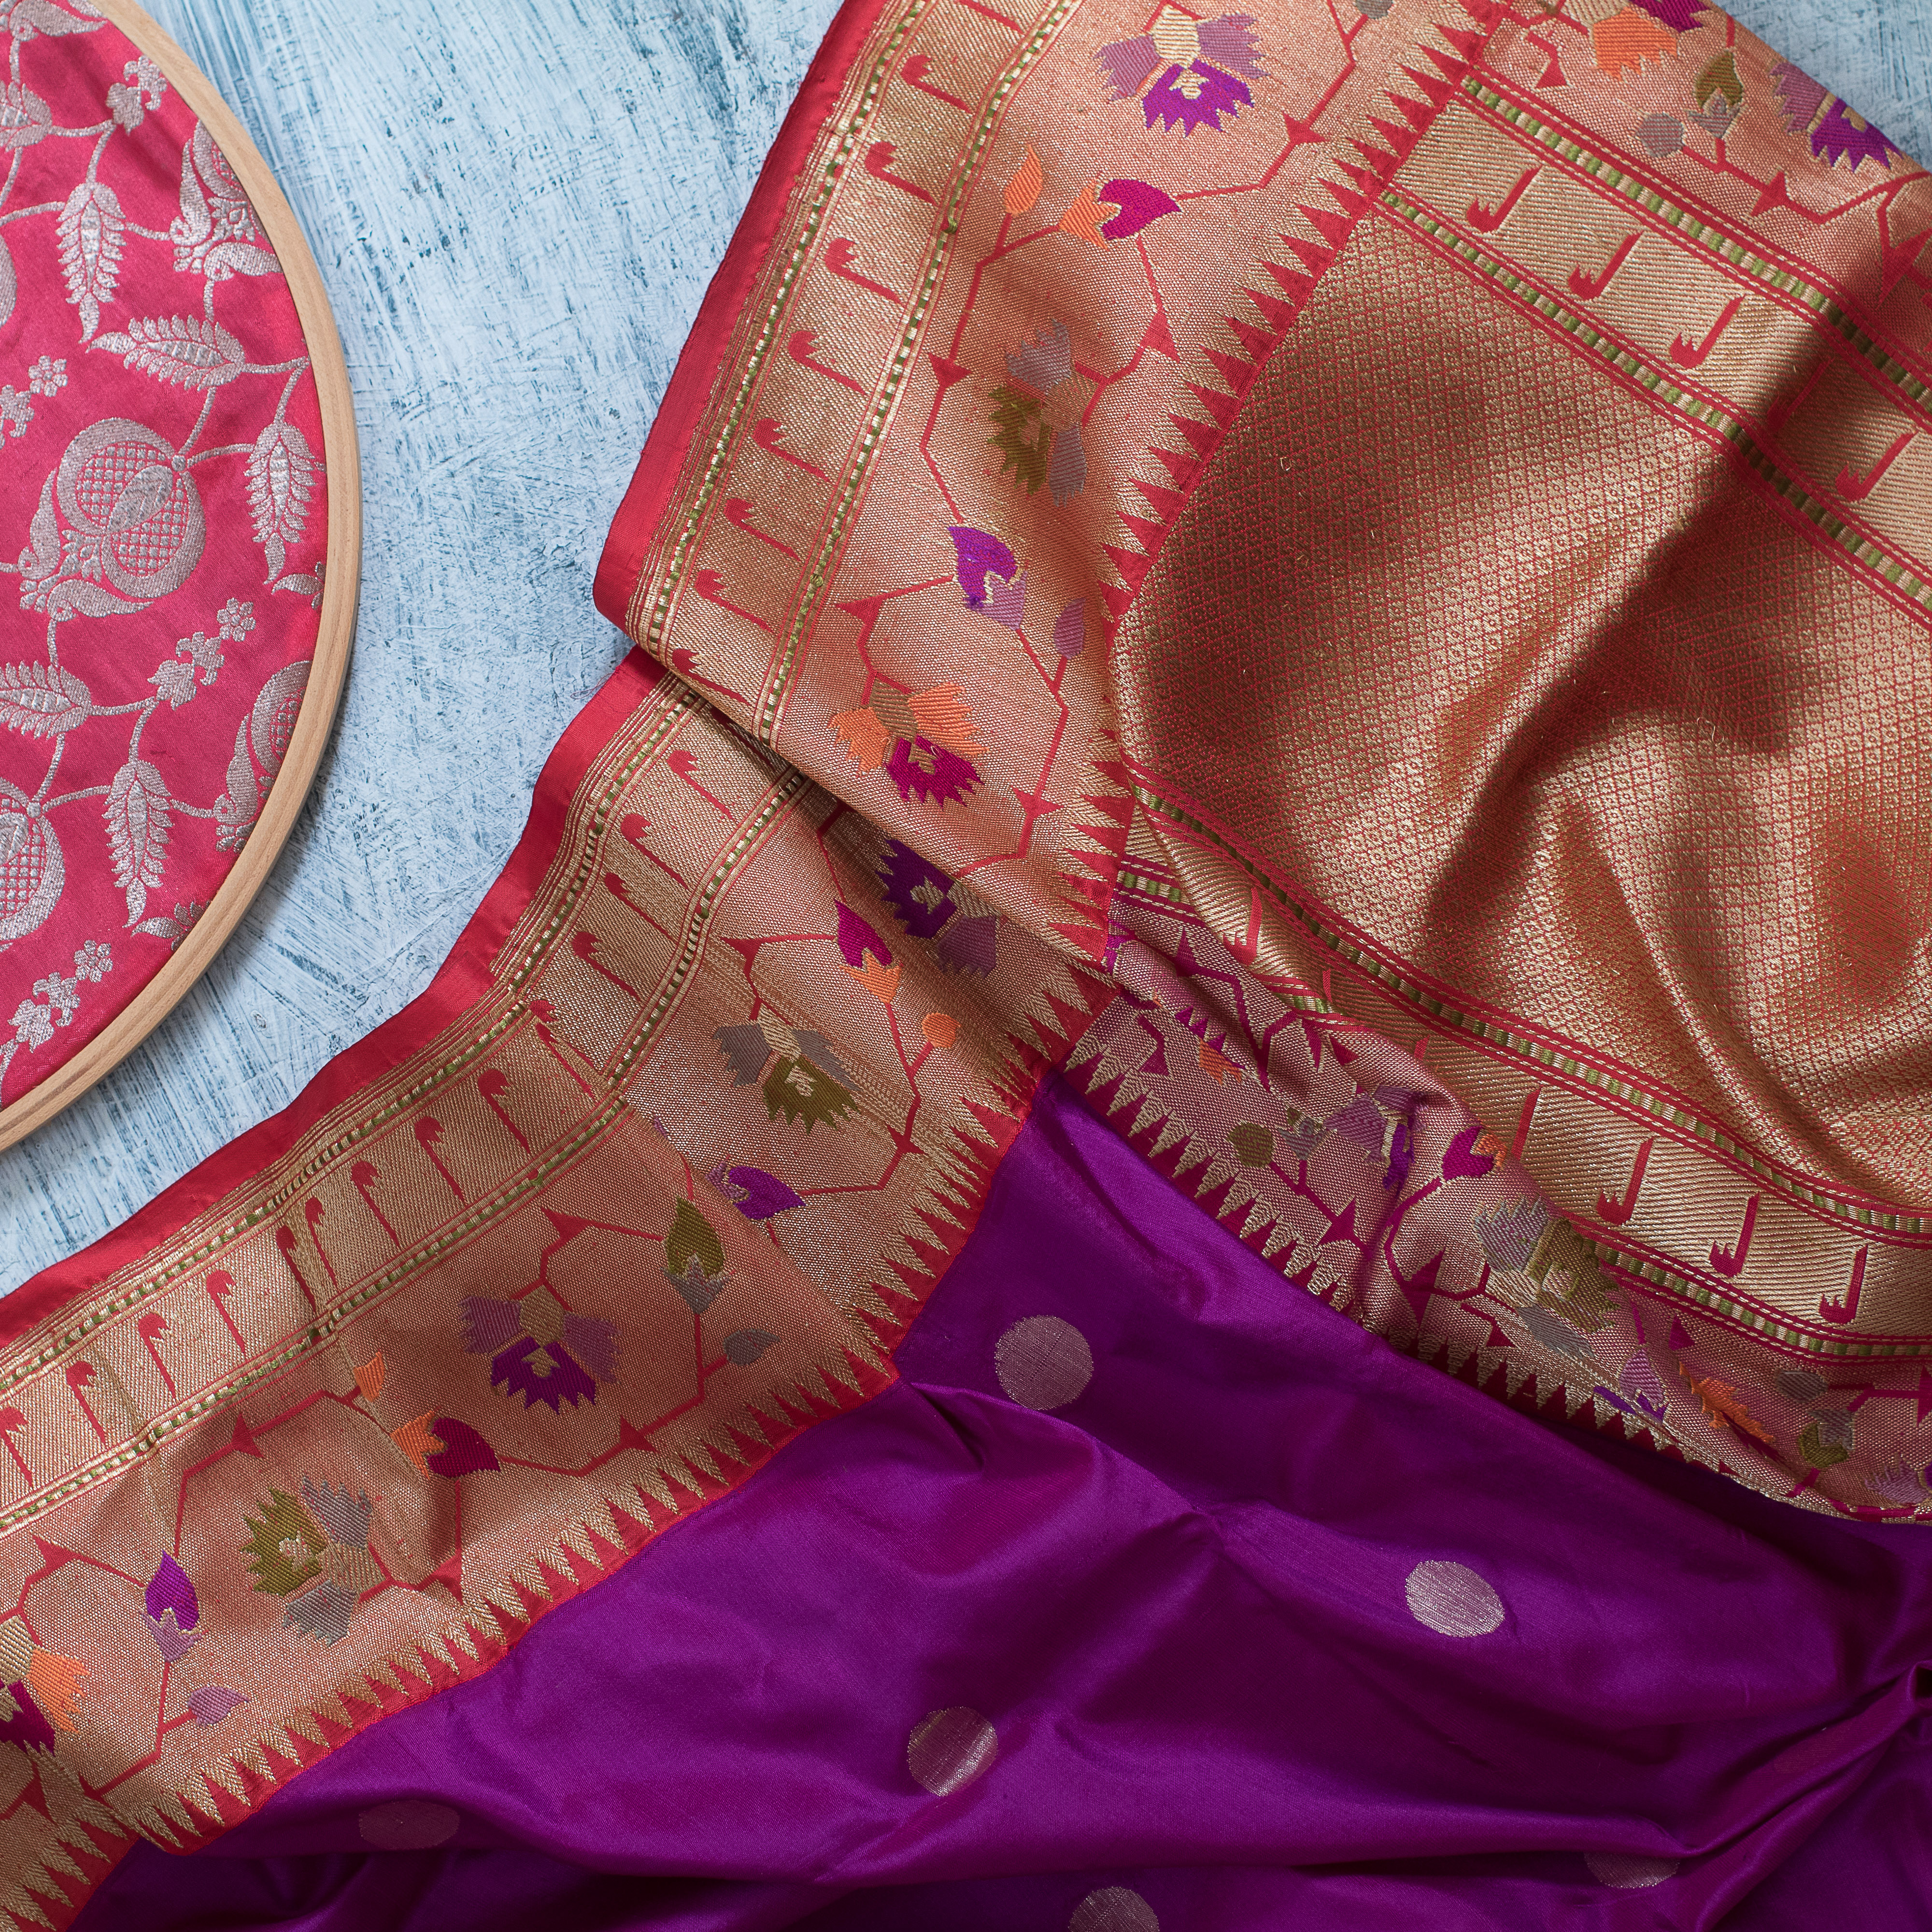
wedding, wear, pink, magenta, purple, violet, textile, pattern, peach, design, silk, linens, needlework, motif, patchwork, visual arts